Royal Agricultural and Horticultural Society of South Australia

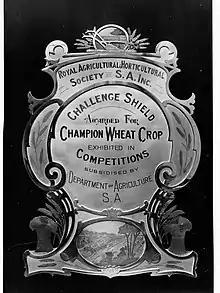
Plaque for Champion Wheat Crop, ca. 1928

The Royal Agricultural and Horticultural Society of South Australia was founded in November 1839 as the South Australian Agricultural Society with the aim of promoting primary industries in the Colony. The Society and its functions were patterned on similar organisations in England, and in its successive incarnations, the organisation has continued to pursue this aim (in the State) to the current day.